List of Billboard Middle-Road Singles number ones of 1964

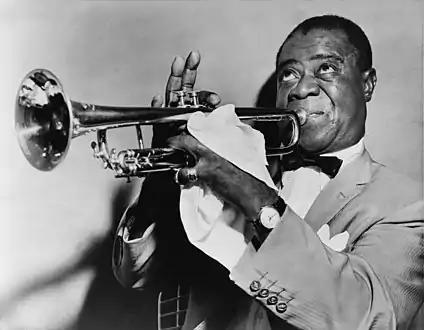
A dark-skinned man wearing a jacket and bow tie, playing a trumpet

In 1964, "Billboard" magazine published a chart ranking the top-performing songs in the United States which were considered to be "middle of the road". The chart has undergone various name changes and since 1996 has been published under the title Adult Contemporary. Until 1965, the listing was compiled simply by extracting from "Billboard"s pop music chart, the Hot 100, those songs which were deemed by the magazine's staff to be of an appropriate style and ranking them according to their positions on the Hot 100. In 1964, the chart was published under the title Middle-Road Singles through the issue of "Billboard" dated April 25, Pop-Standard Singles through the issue dated October 17, and Middle-Road Singles again for the remainder of the year. In 52 issues of the magazine, 12 different songs topped the listing.